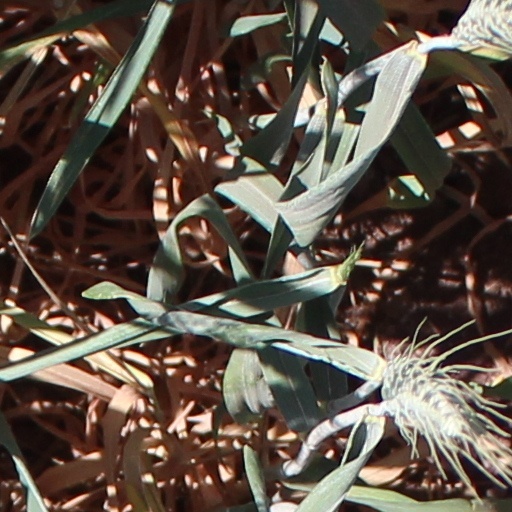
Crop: wheat